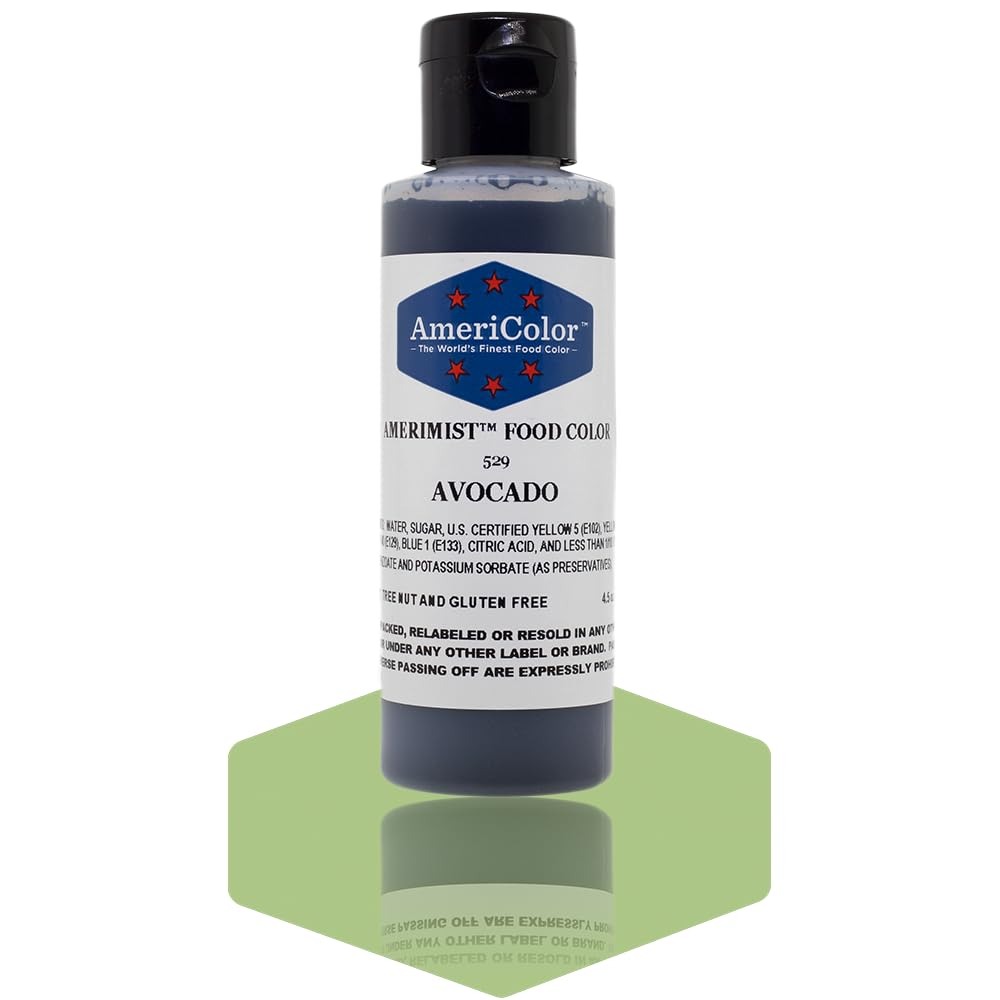
Item Name: AmeriColor AmeriMist Avocado Airbrush Food Color, 4.5 oz
Bullet Point 1: One 4.5 oz bottle of AmeriMist airbrush food color
Bullet Point 2: Super strong, highly concentrated color—goes farther to save you money
Bullet Point 3: Works beautifully when sprayed onto hard to color icings
Bullet Point 4: Can be painted on with a brush or used in an airbrush unit
Bullet Point 5: No need to dilute, cleans up easily with water
Product Description: AmeriMist is a super-strength, highly concentrated spray-on air brush food color that is extremely effective—even on hard to color non-dairy whipped toppings and icings. AmeriMist air brush colors prevent the need to over-spray, eliminating water spots and preventing icing from breaking down. AmeriMist is available in the same colors as AmeriColor Soft Gel Paste, with the same vibrant tones.
Value: 4.5
Unit: Fl Oz

Price: 11.25